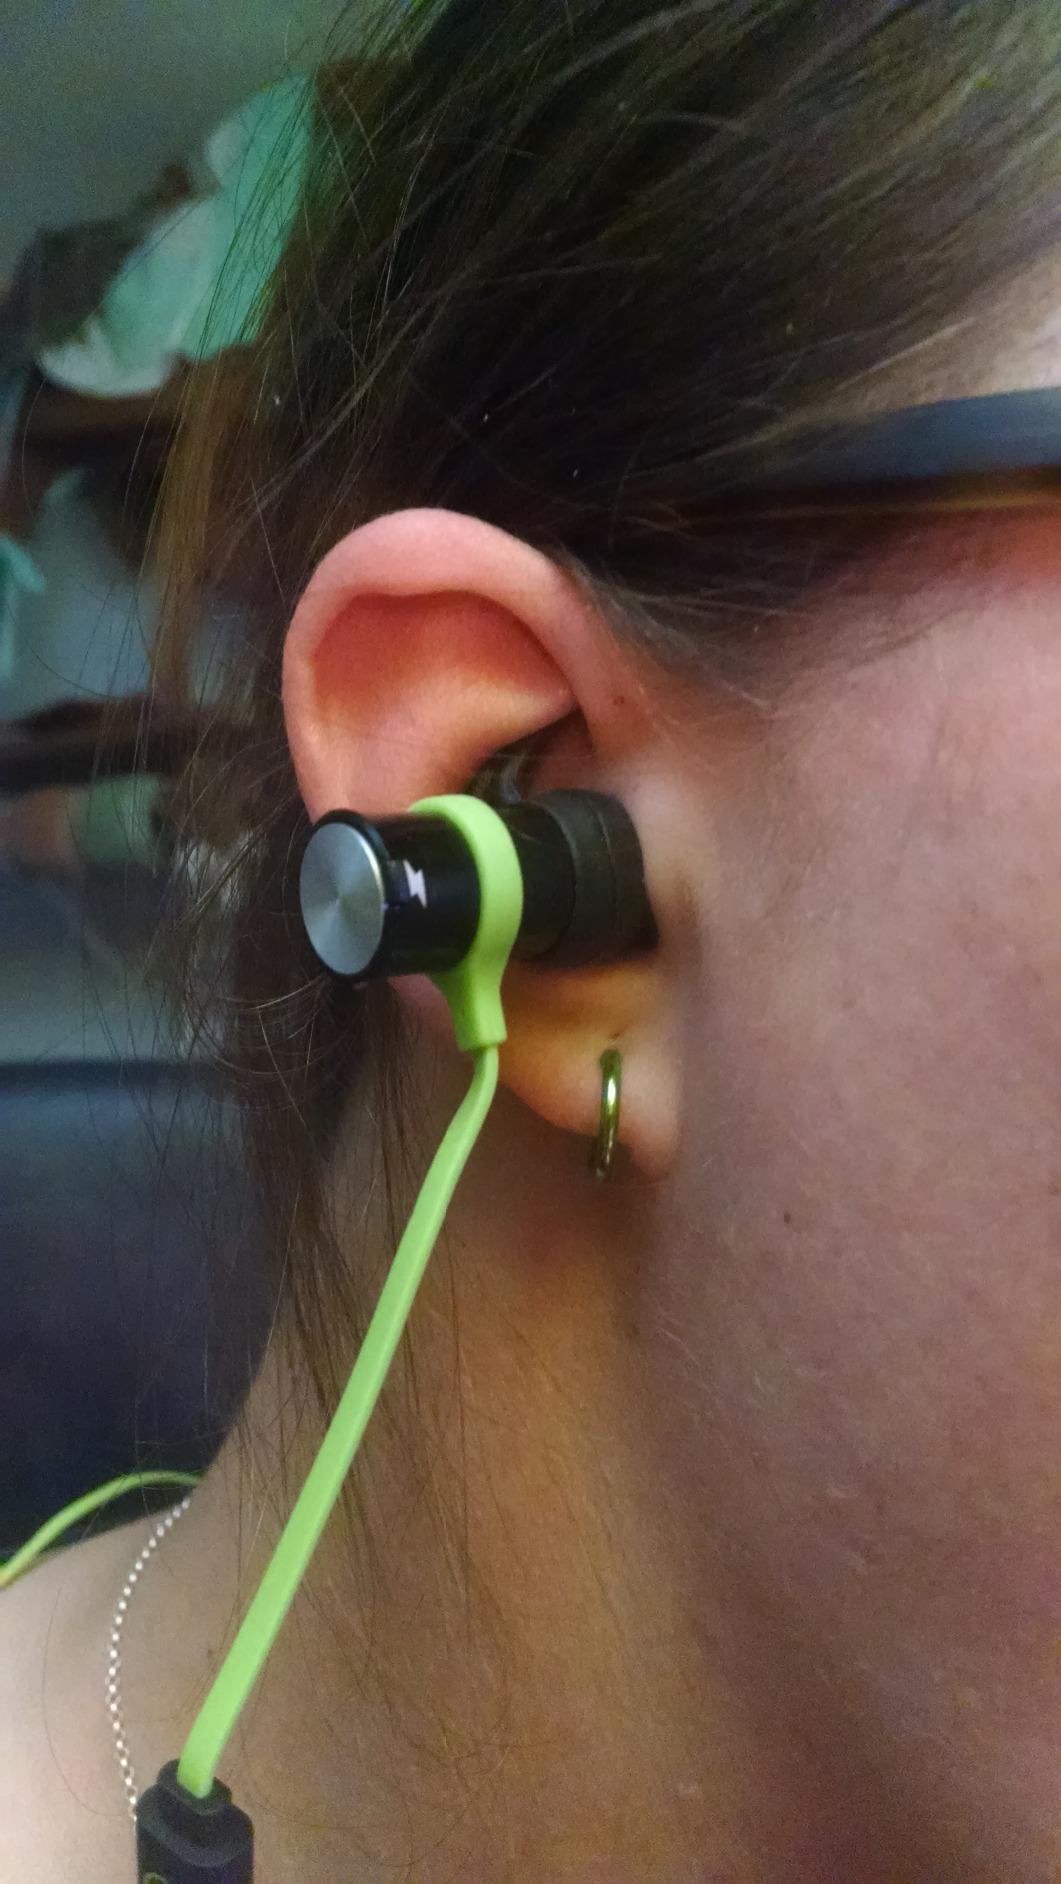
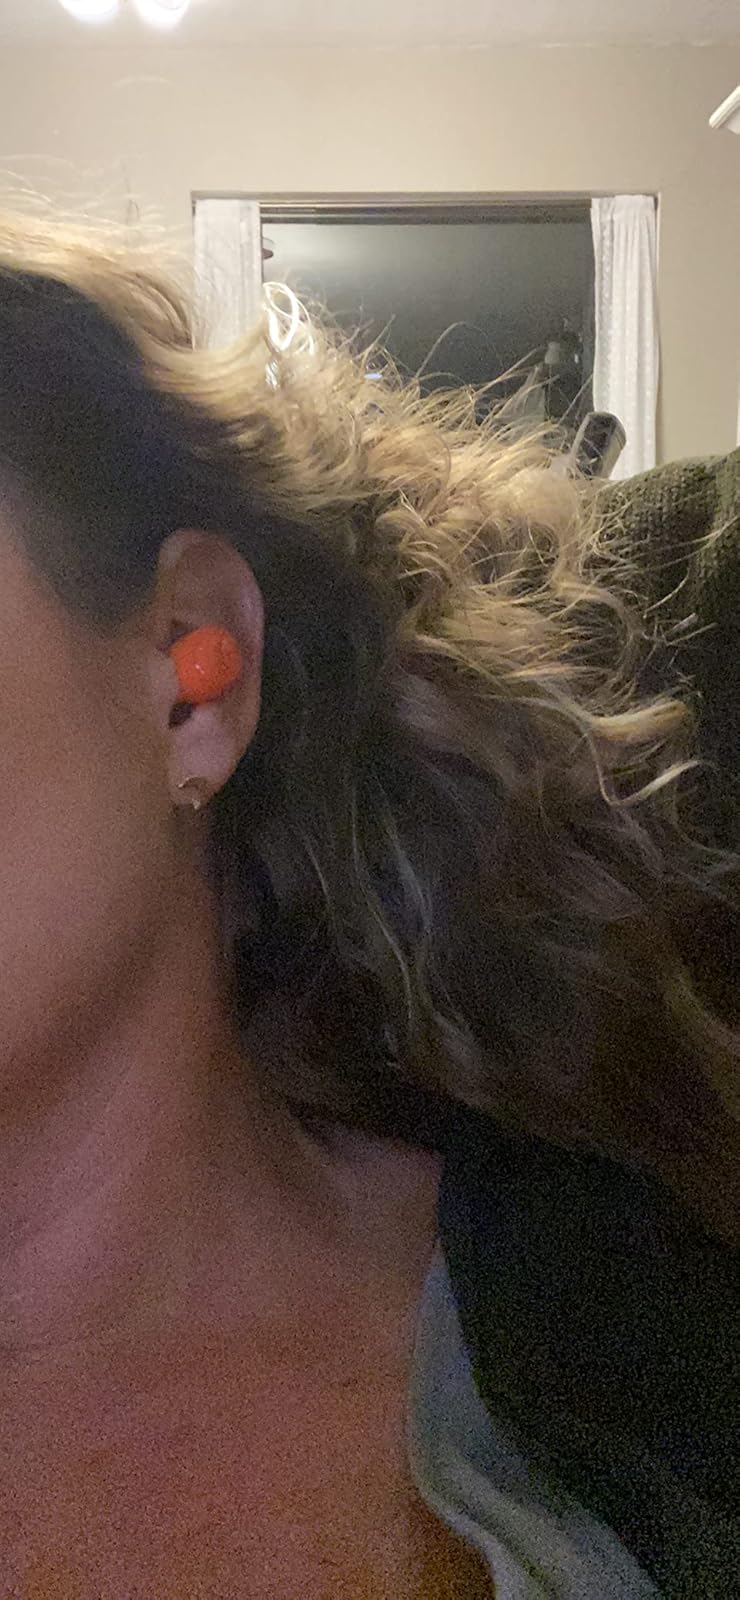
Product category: earbuds
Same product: no